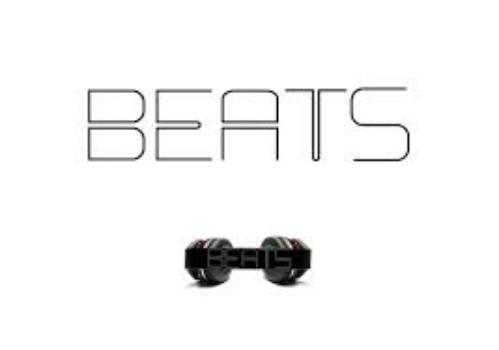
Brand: BEATS BY DRE
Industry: Electronic